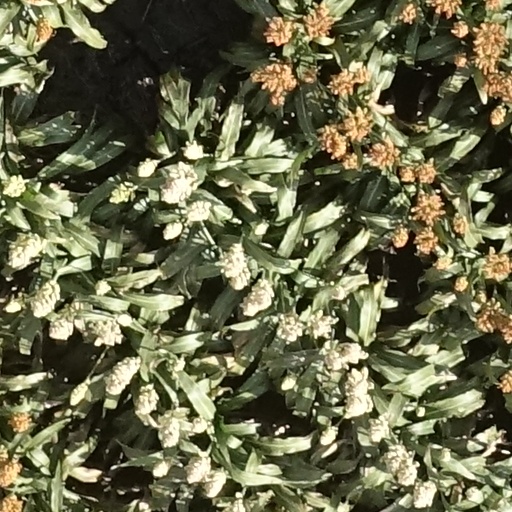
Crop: sorghum